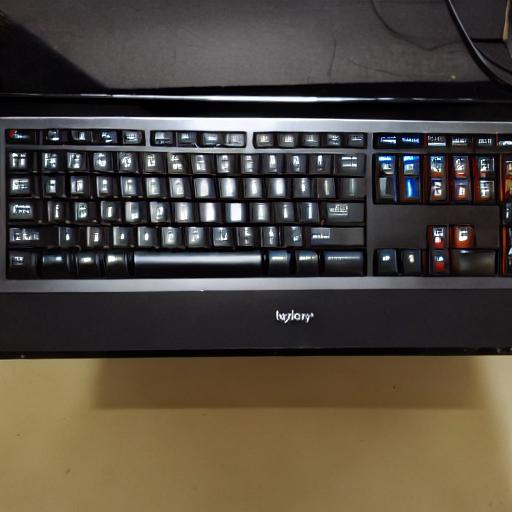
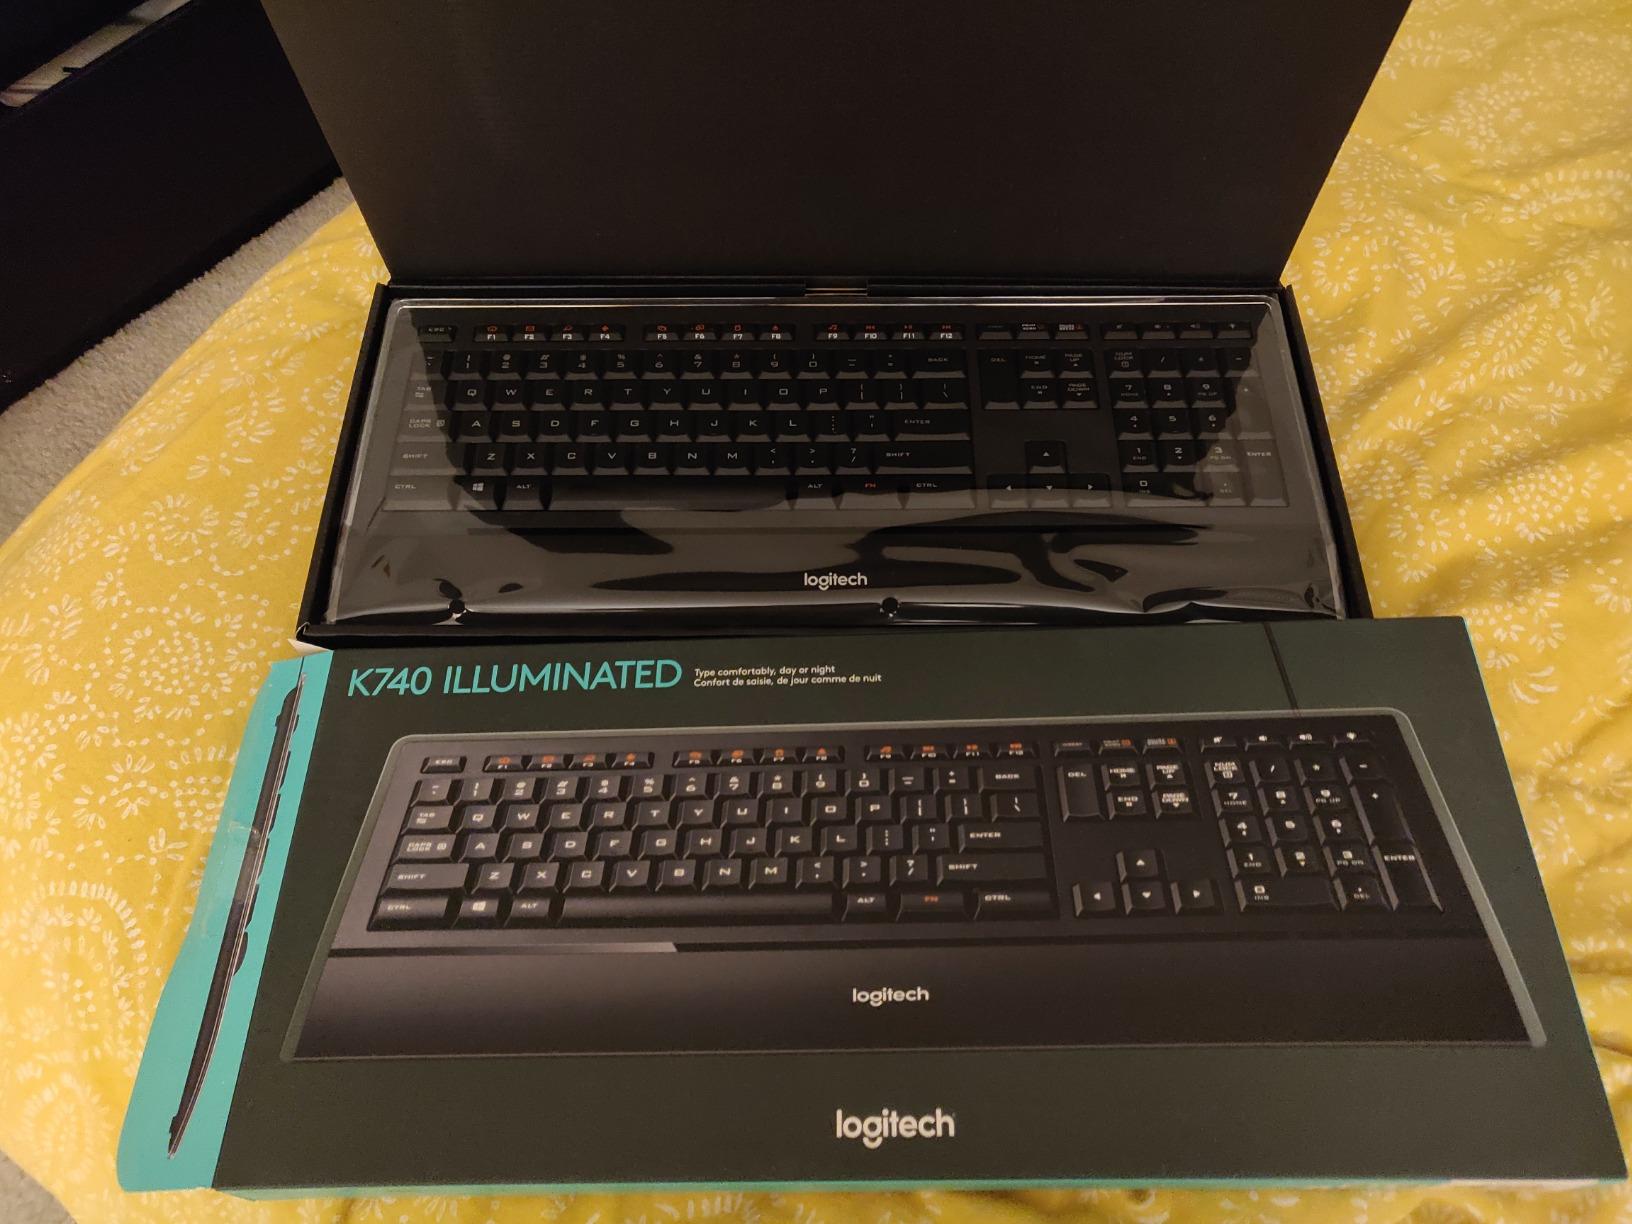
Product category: keyboard
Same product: no